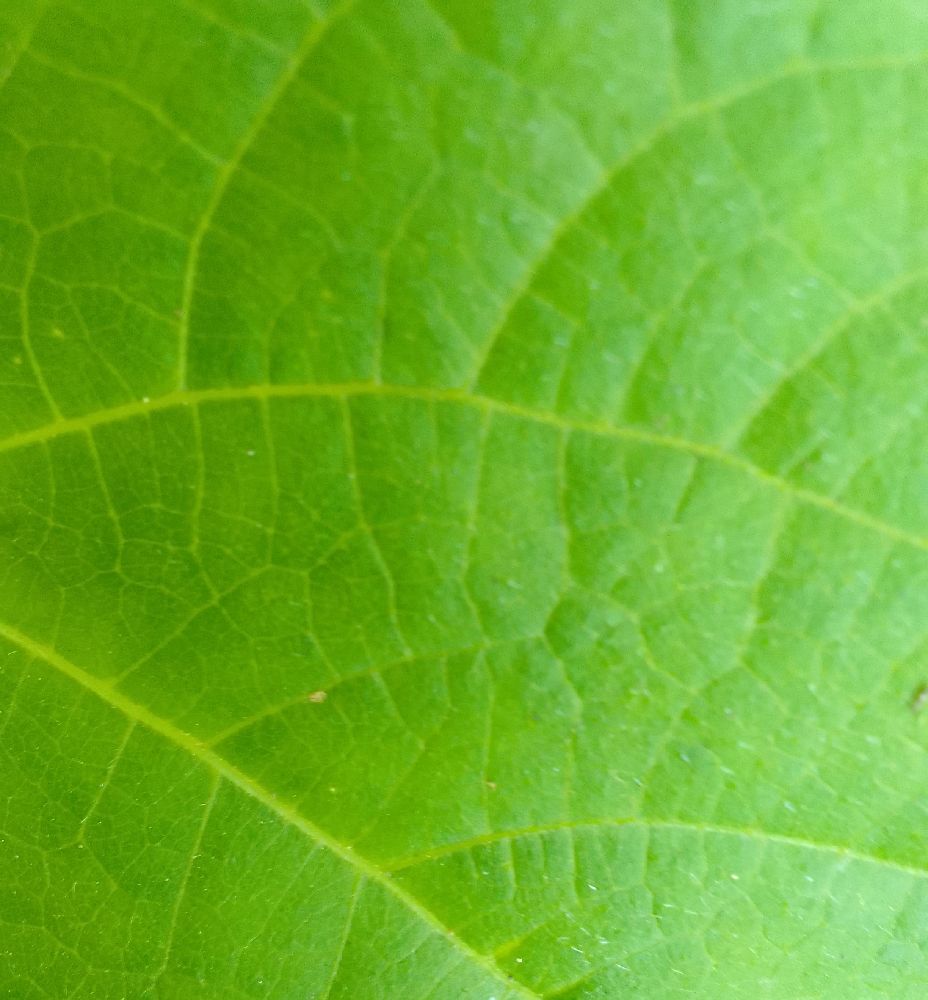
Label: healthy